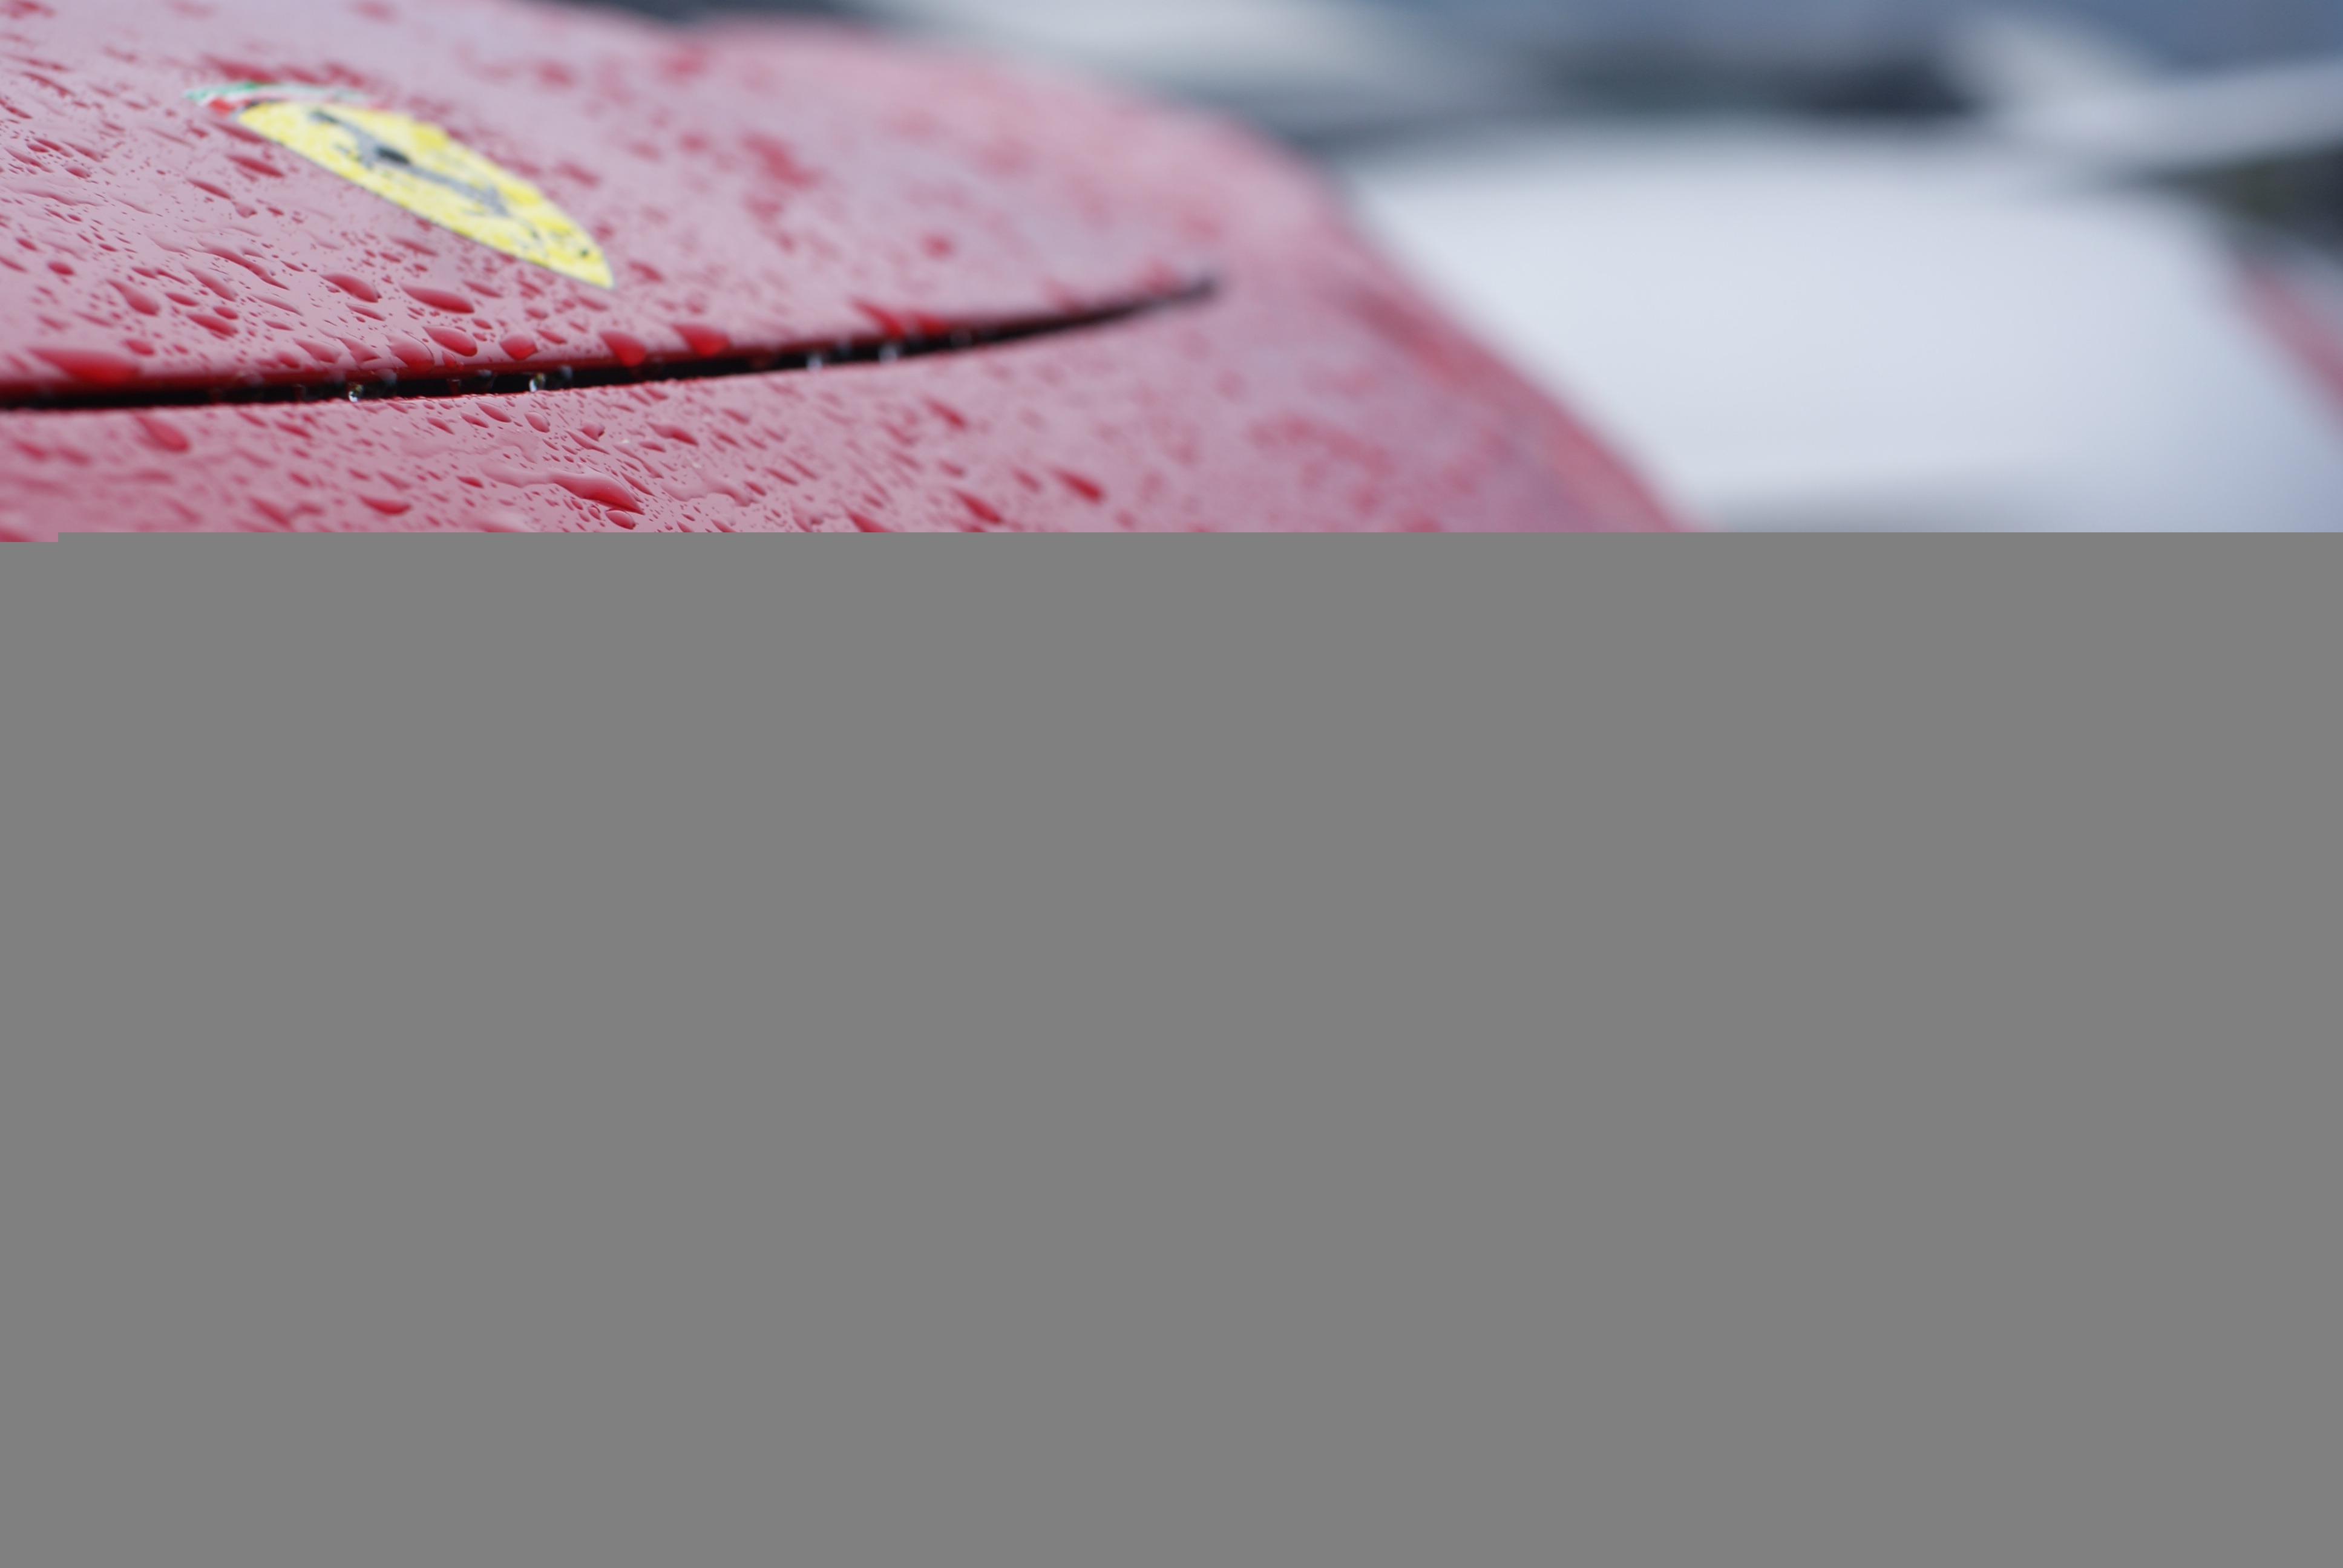
pattern, auto, pink, classic car, design, logo, magenta